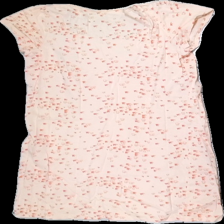
View: back
Type: Night gown
Category: Ladies
Brand: Not in the list
Brand text on label: bodyzone
Colors: Orange
Material: 100% bomull
Pattern: Animal print
Cut: C-collar
Size: M
Season: All
Price range: 50-100
Recommended usage: Reuse
Description: nattlinne med fågeltryck